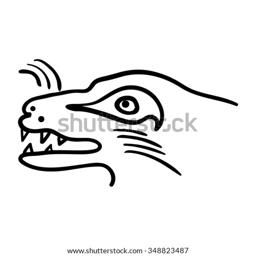
head of the beast , illustration